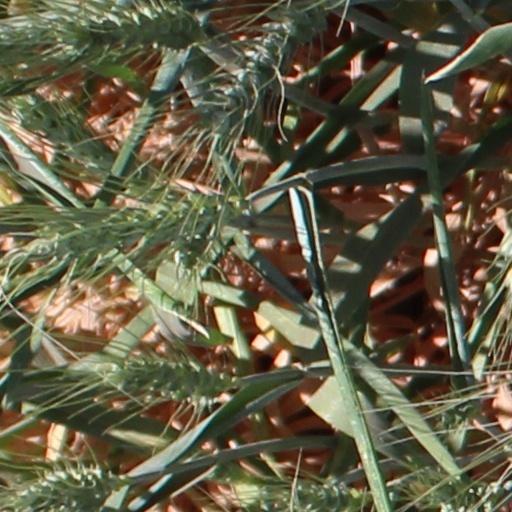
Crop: wheat